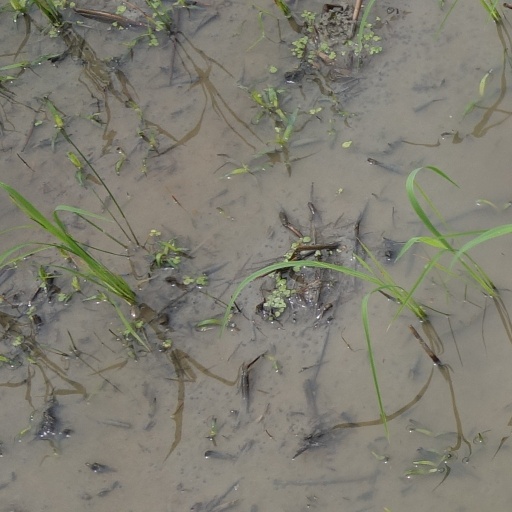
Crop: rice